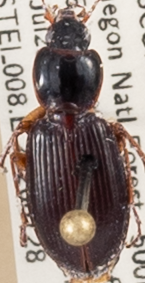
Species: Synuchus impunctatus
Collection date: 2020-07-28
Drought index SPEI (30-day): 2.09
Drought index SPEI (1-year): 1.69
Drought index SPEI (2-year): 2.09